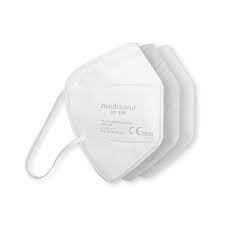
Waste category: trash